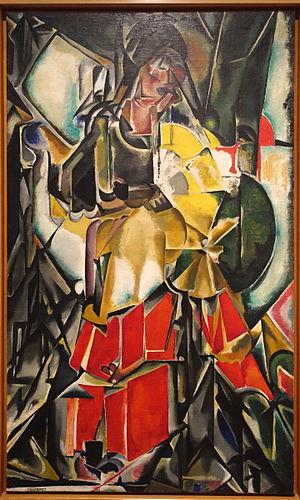
María Blanchard, née le 6 mars 1881 à Santander et morte à Paris le 5 avril 1932, est une artiste peintre espagnole de la Première École de Paris, cubiste puis post-cubiste.